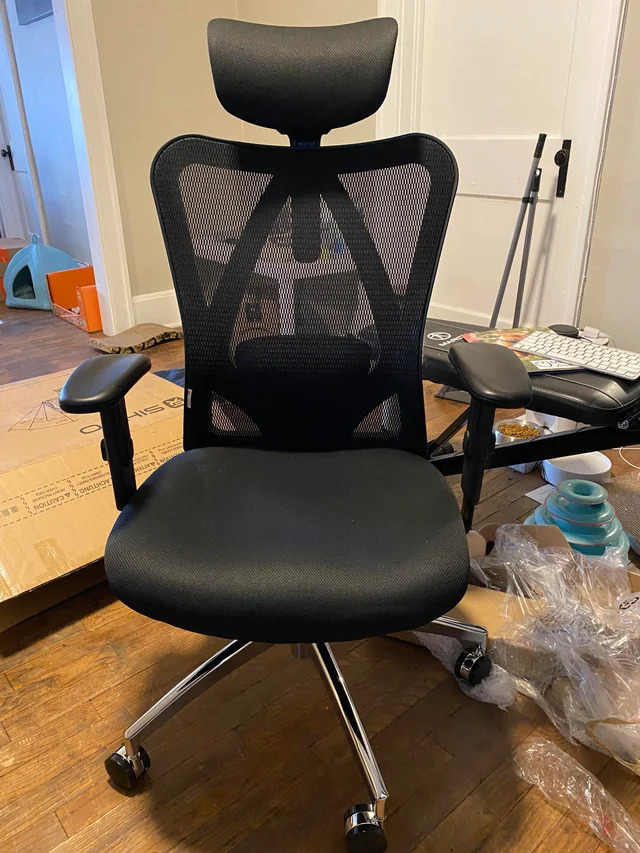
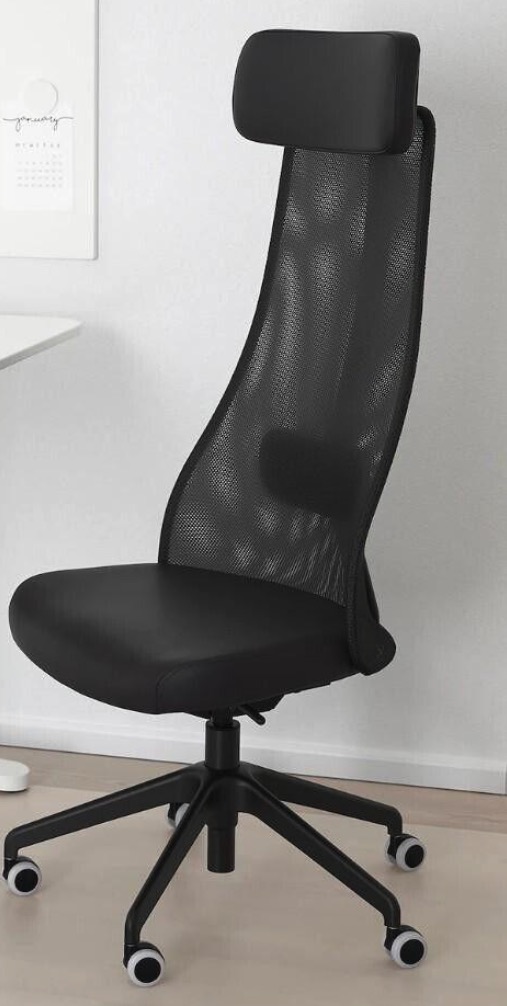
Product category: items_chair
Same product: no